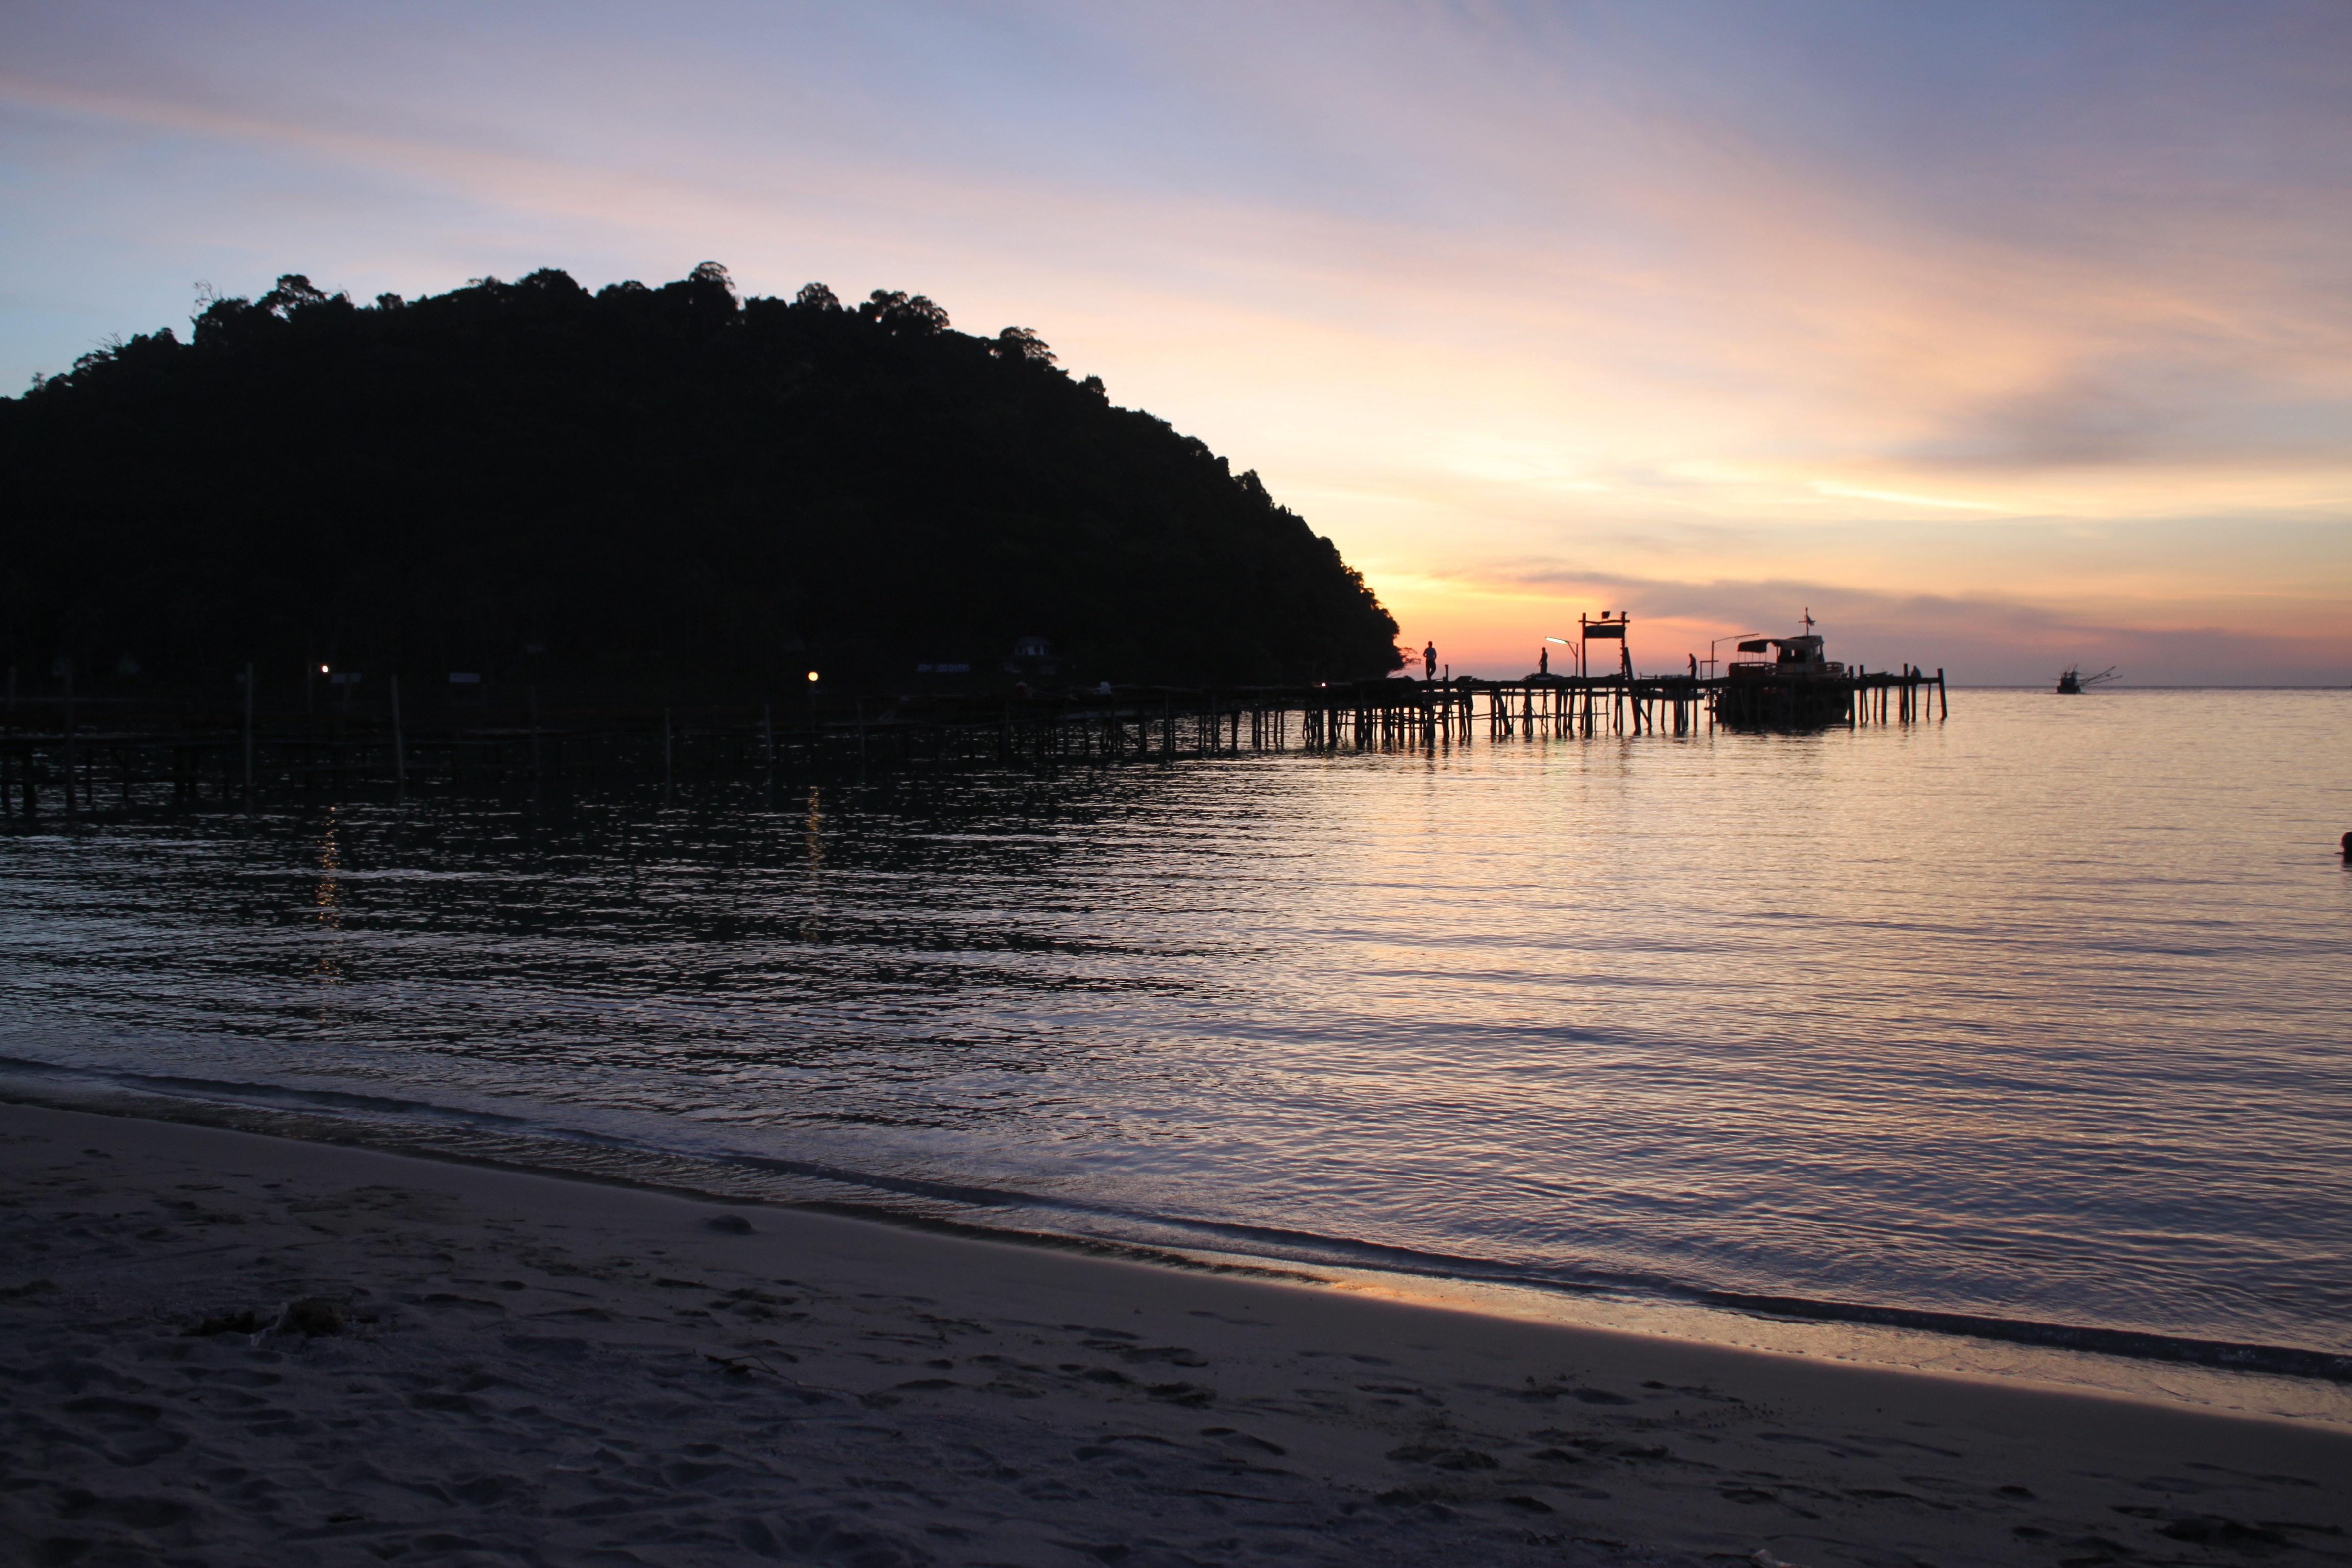
beach, sea, coast, water, sand, ocean, horizon, mountain, cloud, sky, sun, sunrise, sunset, sunlight, morning, shore, wave, lake, dawn, vacation, dusk, evening, twilight, orange, reflection, bay, tourism, thailand, body of water, the island of koh kood